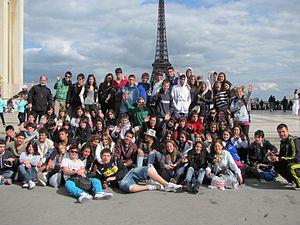
Le lycée Antoine-de-Saint-Exupéry est un établissement d’enseignement privé franco-chilien conventionné AEFE se trouvant à Santiago, municipalidad de Vitacura, et disposant d'un second site à Chamisero, sur la commune de Colina.